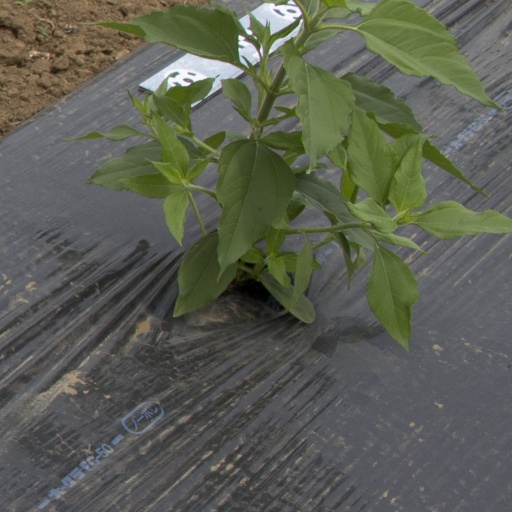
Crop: Jerusalem artichoke